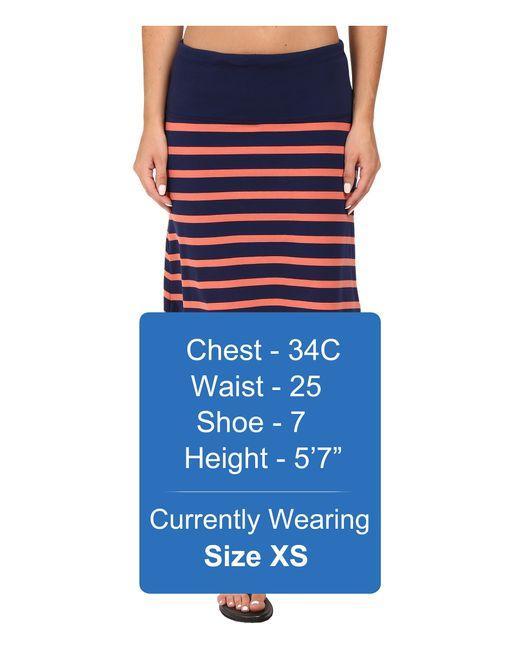
marineblau mit rosa Streifen langer A-Linien-Freizeitrock